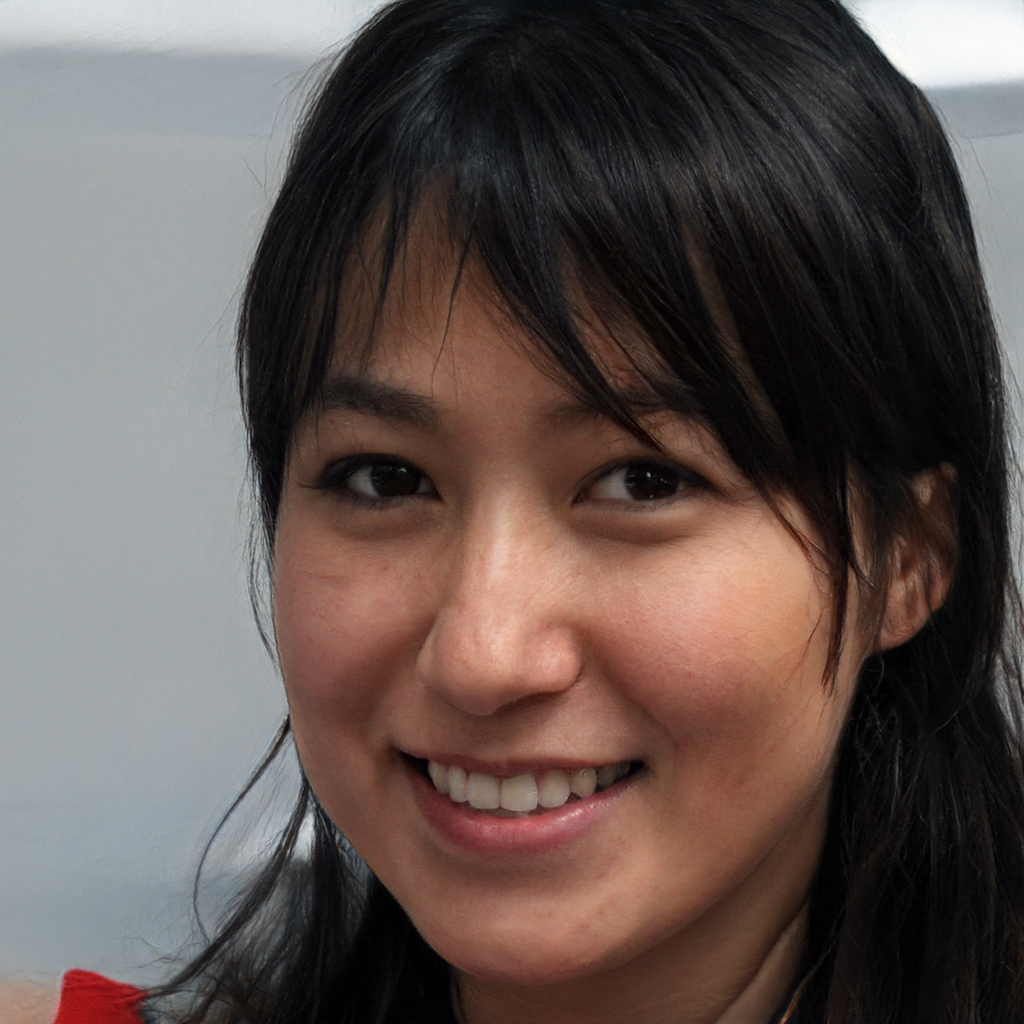
Gender: Female